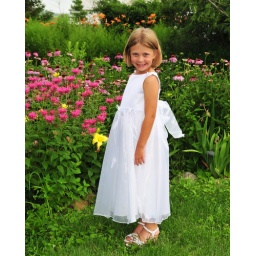
Girl in white dress with flowers